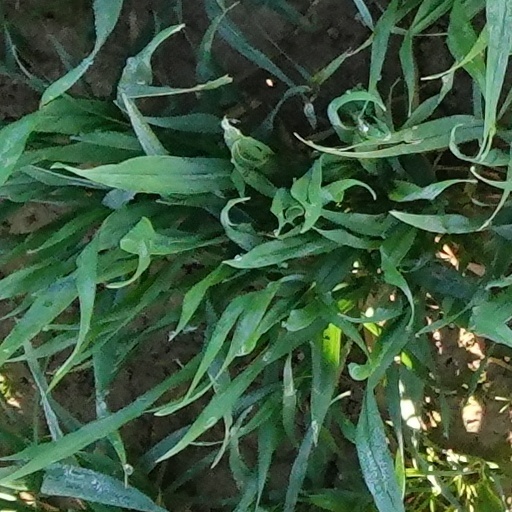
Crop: wheat